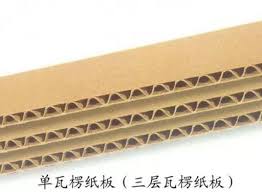
Label: cardboard